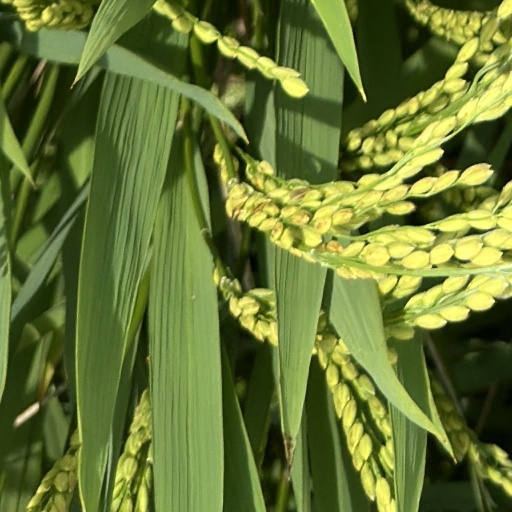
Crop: rice